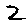
Label: 2